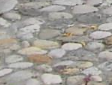
Surface type: cobblestone